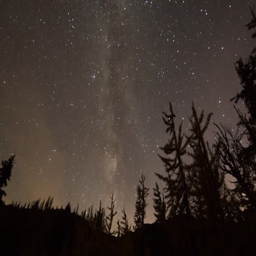
the milky way moves over a stand of biological genus